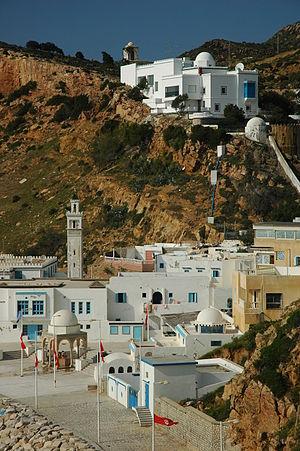
Korbous en Tunisie